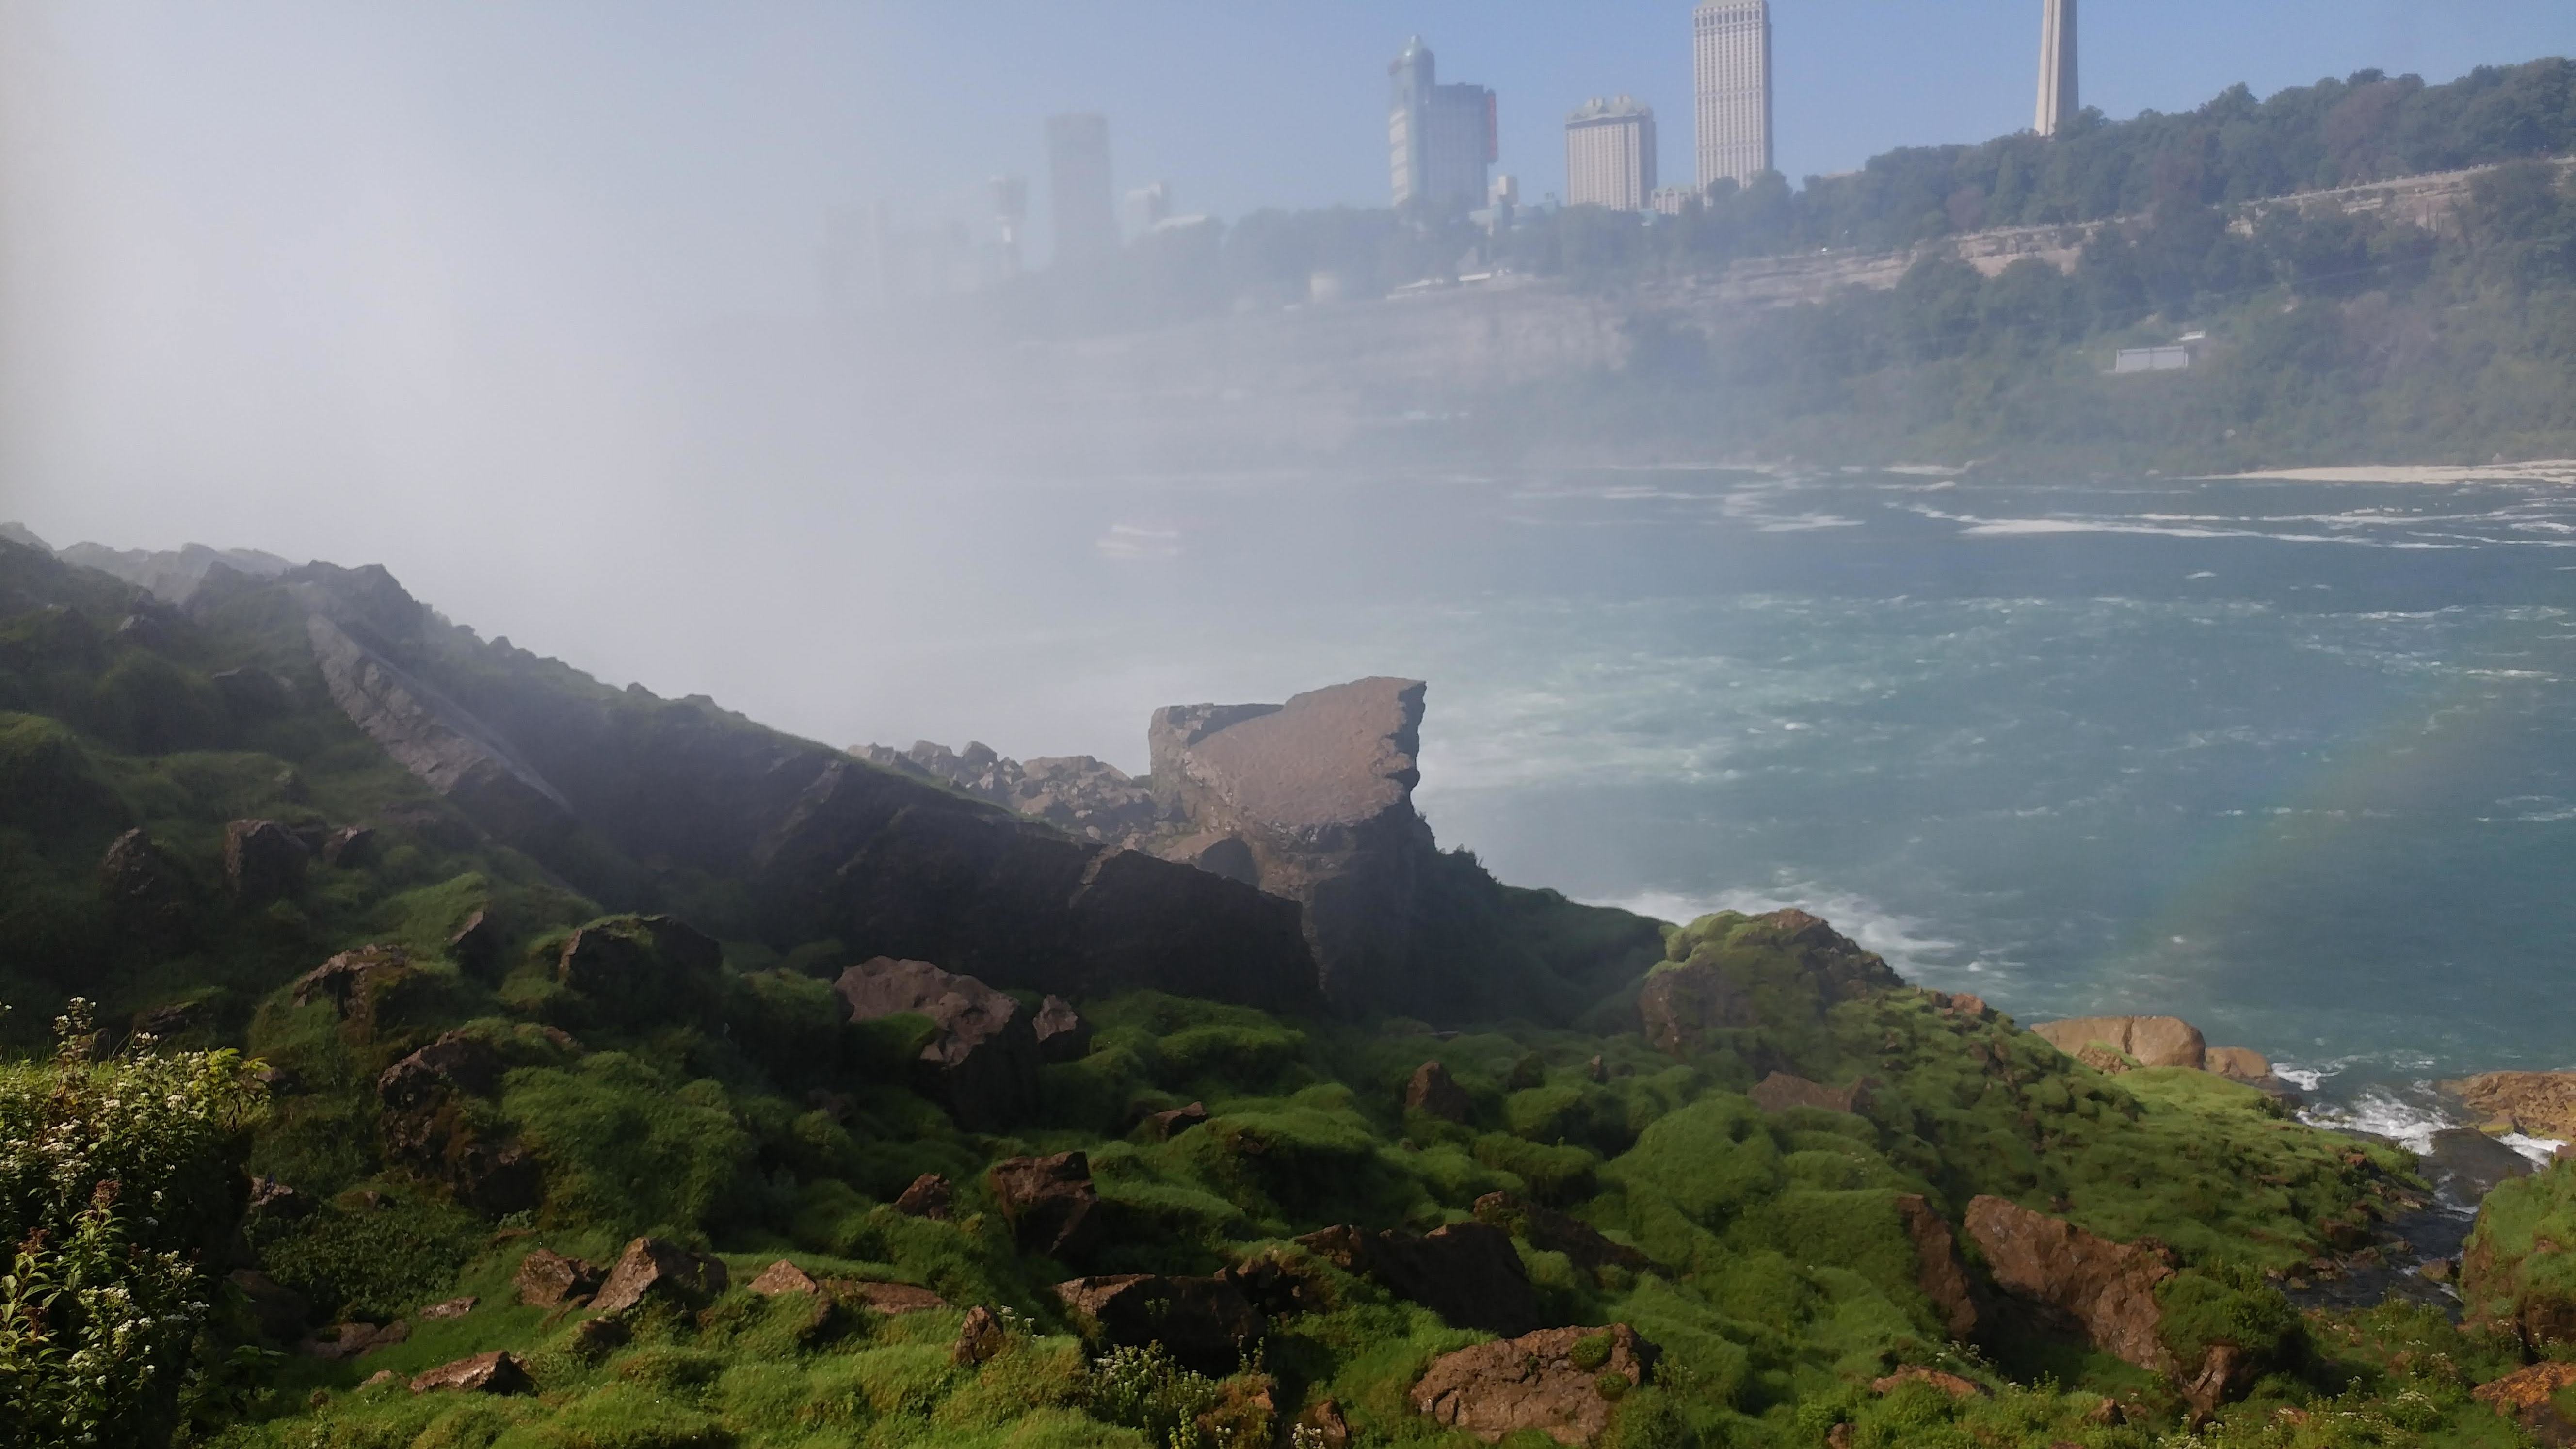
natural, sky, cloud, plant, mountain, natural landscape, atmospheric phenomenon, vegetation, fog, biome, terrain, landscape, morning, tree, haze, road, mountain range, mist, hill, human settlement, grassland, valley, geology, klippe, city, plateau, headland, hill station, horizon, rock, forest, fell, grass, escarpment, massif, tourism, coast, outcrop, town, ridge, ocean, chaparral, jungle, plantation, cape, smoke, cliff, tropics, rainforest, cityscape, promontory, historic site, sea, vacation